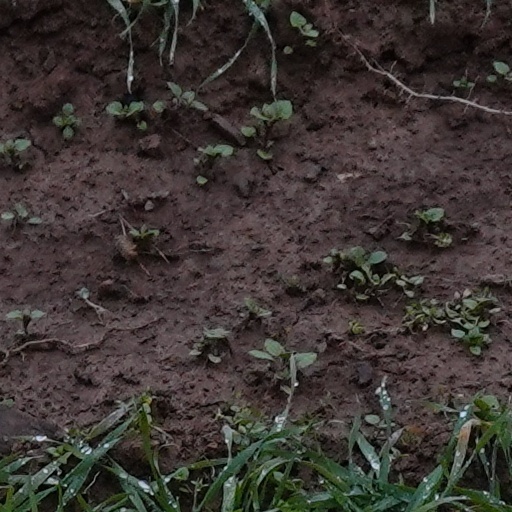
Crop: wheat